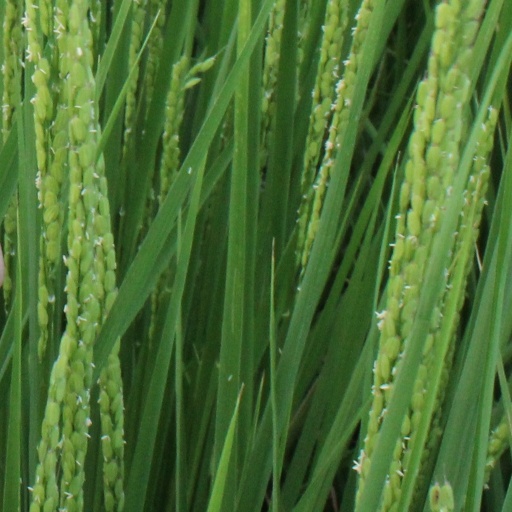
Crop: rice